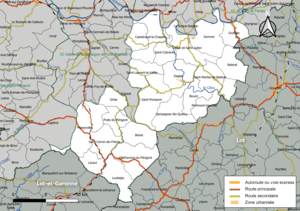
Carte géographique de la Communauté de communes de Domme-Villefranche du Périgord, département de la Dordogne, France. Composition au 1er janvier 2019.
La communauté de communes de Domme-Villefranche du Périgord est une structure intercommunale française située dans le département de la Dordogne, en région Nouvelle-Aquitaine. Elle prend effet le 1ᵉʳ janvier 2014.